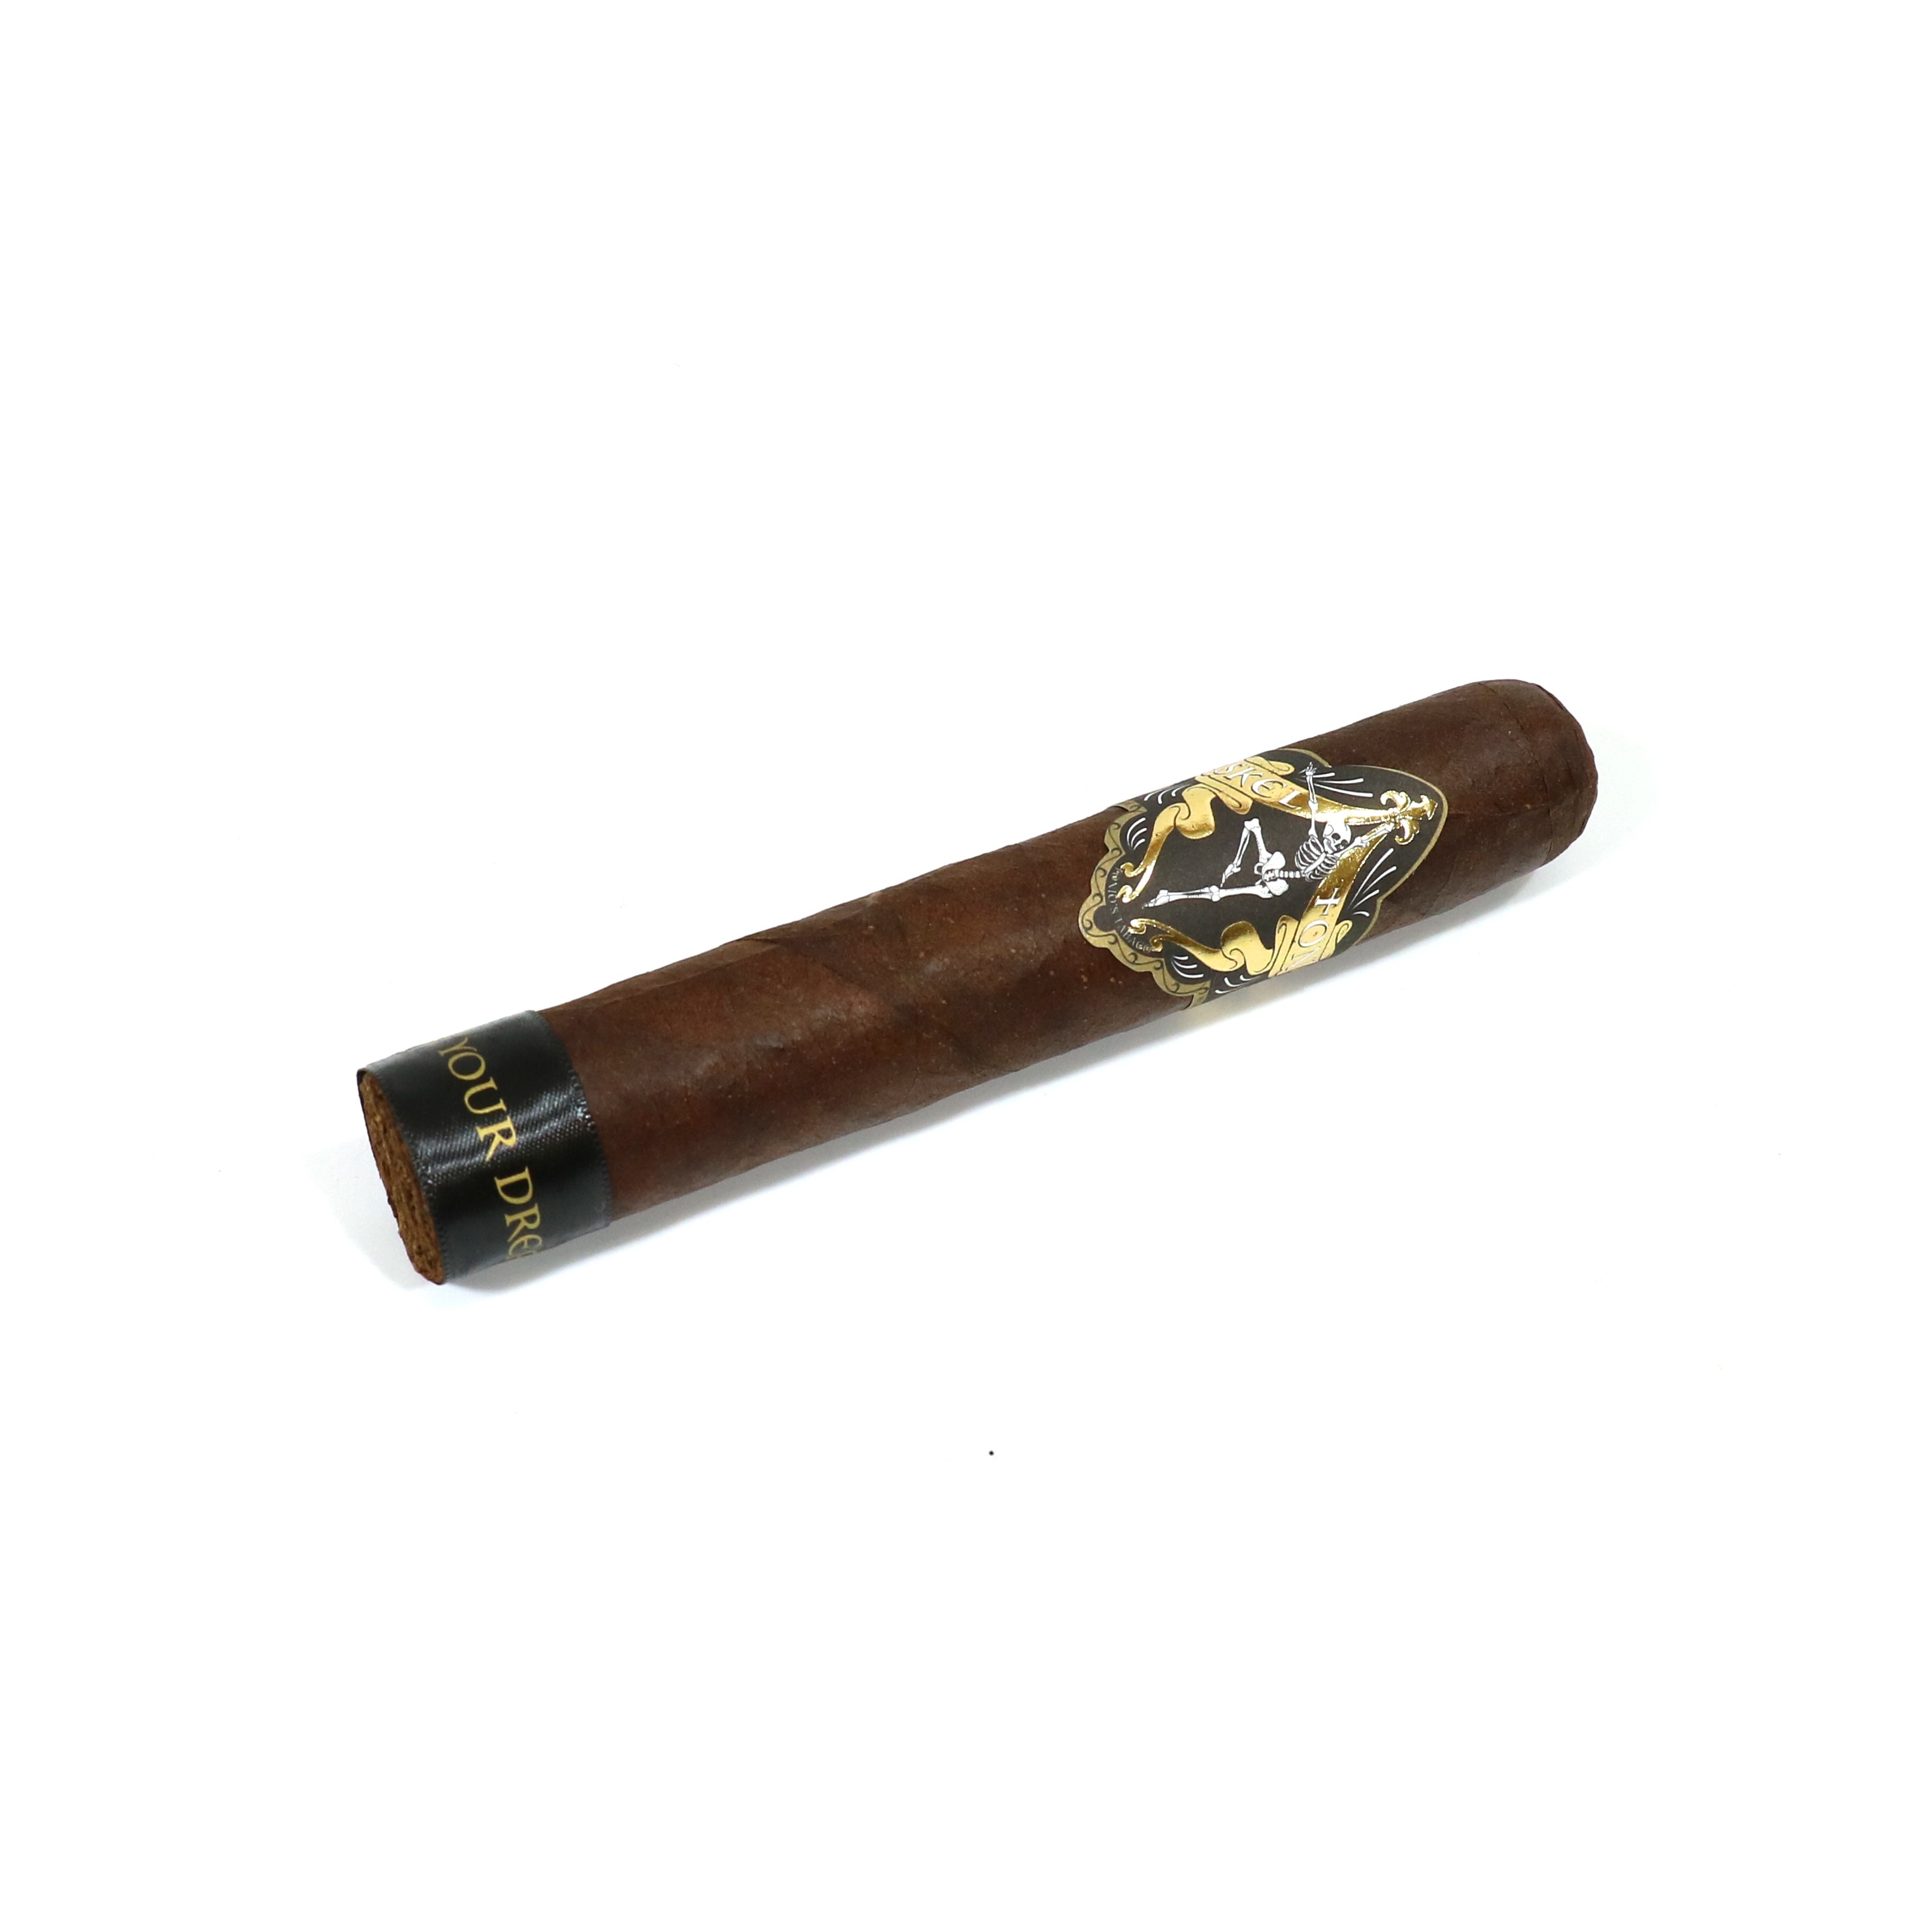
smoking, nicaragua, cuba, brass, cigar, enjoy, tobacco, vip, skelton, cigars, habano, estel, live your dreams